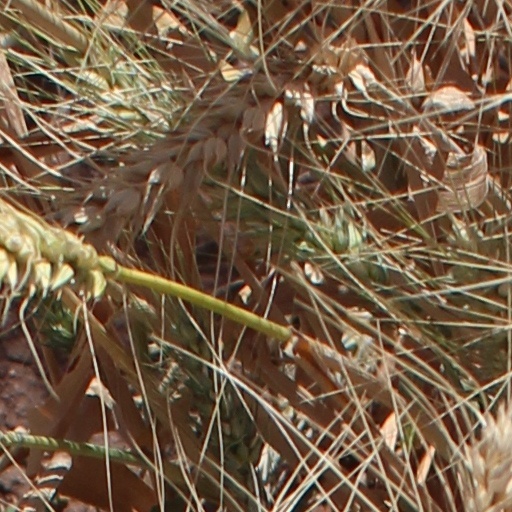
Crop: wheat